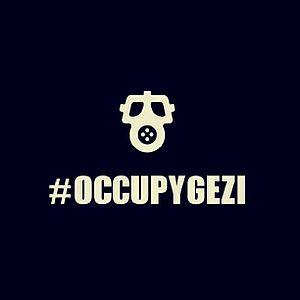
Le mouvement protestataire de 2013 en Turquie débute le 28 mai à Istanbul par un sit-in d'une cinquantaine de riverains du parc Taksim Gezi, auxquels s'associent rapidement des centaines de milliers de manifestants dans 78 des 81 provinces turques. Par leur ampleur, la nature de leurs revendications et les violences policières qui leur ont été opposées, ces manifestations ont été comparées au printemps arabe, au Occupy movement, au mouvement des Indignés, ou encore à Mai 68.
La Turquie, en forme longue la république de Turquie, en turc : Türkiye et Türkiye Cumhuriyeti, est un pays transcontinental situé aux confins de l'Asie et de l'Europe. Elle a des frontières avec la Grèce et la Bulgarie à l'ouest-nord-ouest, la Géorgie et l'Arménie à l'est-nord-est, l'Azerbaïdjan et l'Iran à l'est, l'Irak et la Syrie à l'est-sud-est. Il s'agit d'une république à régime présidentiel dont la langue officielle est le turc. Sa capitale officielle est Ankara depuis le 13 octobre 1923. La Turquie est bordée au nord par la mer Noire, à l'ouest par la mer Égée et au sud-ouest par la partie orientale de la mer Méditerranée : le bassin Levantin. La Thrace orientale et l'Anatolie sont séparées par la mer de Marmara.